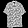
Label: Shirt